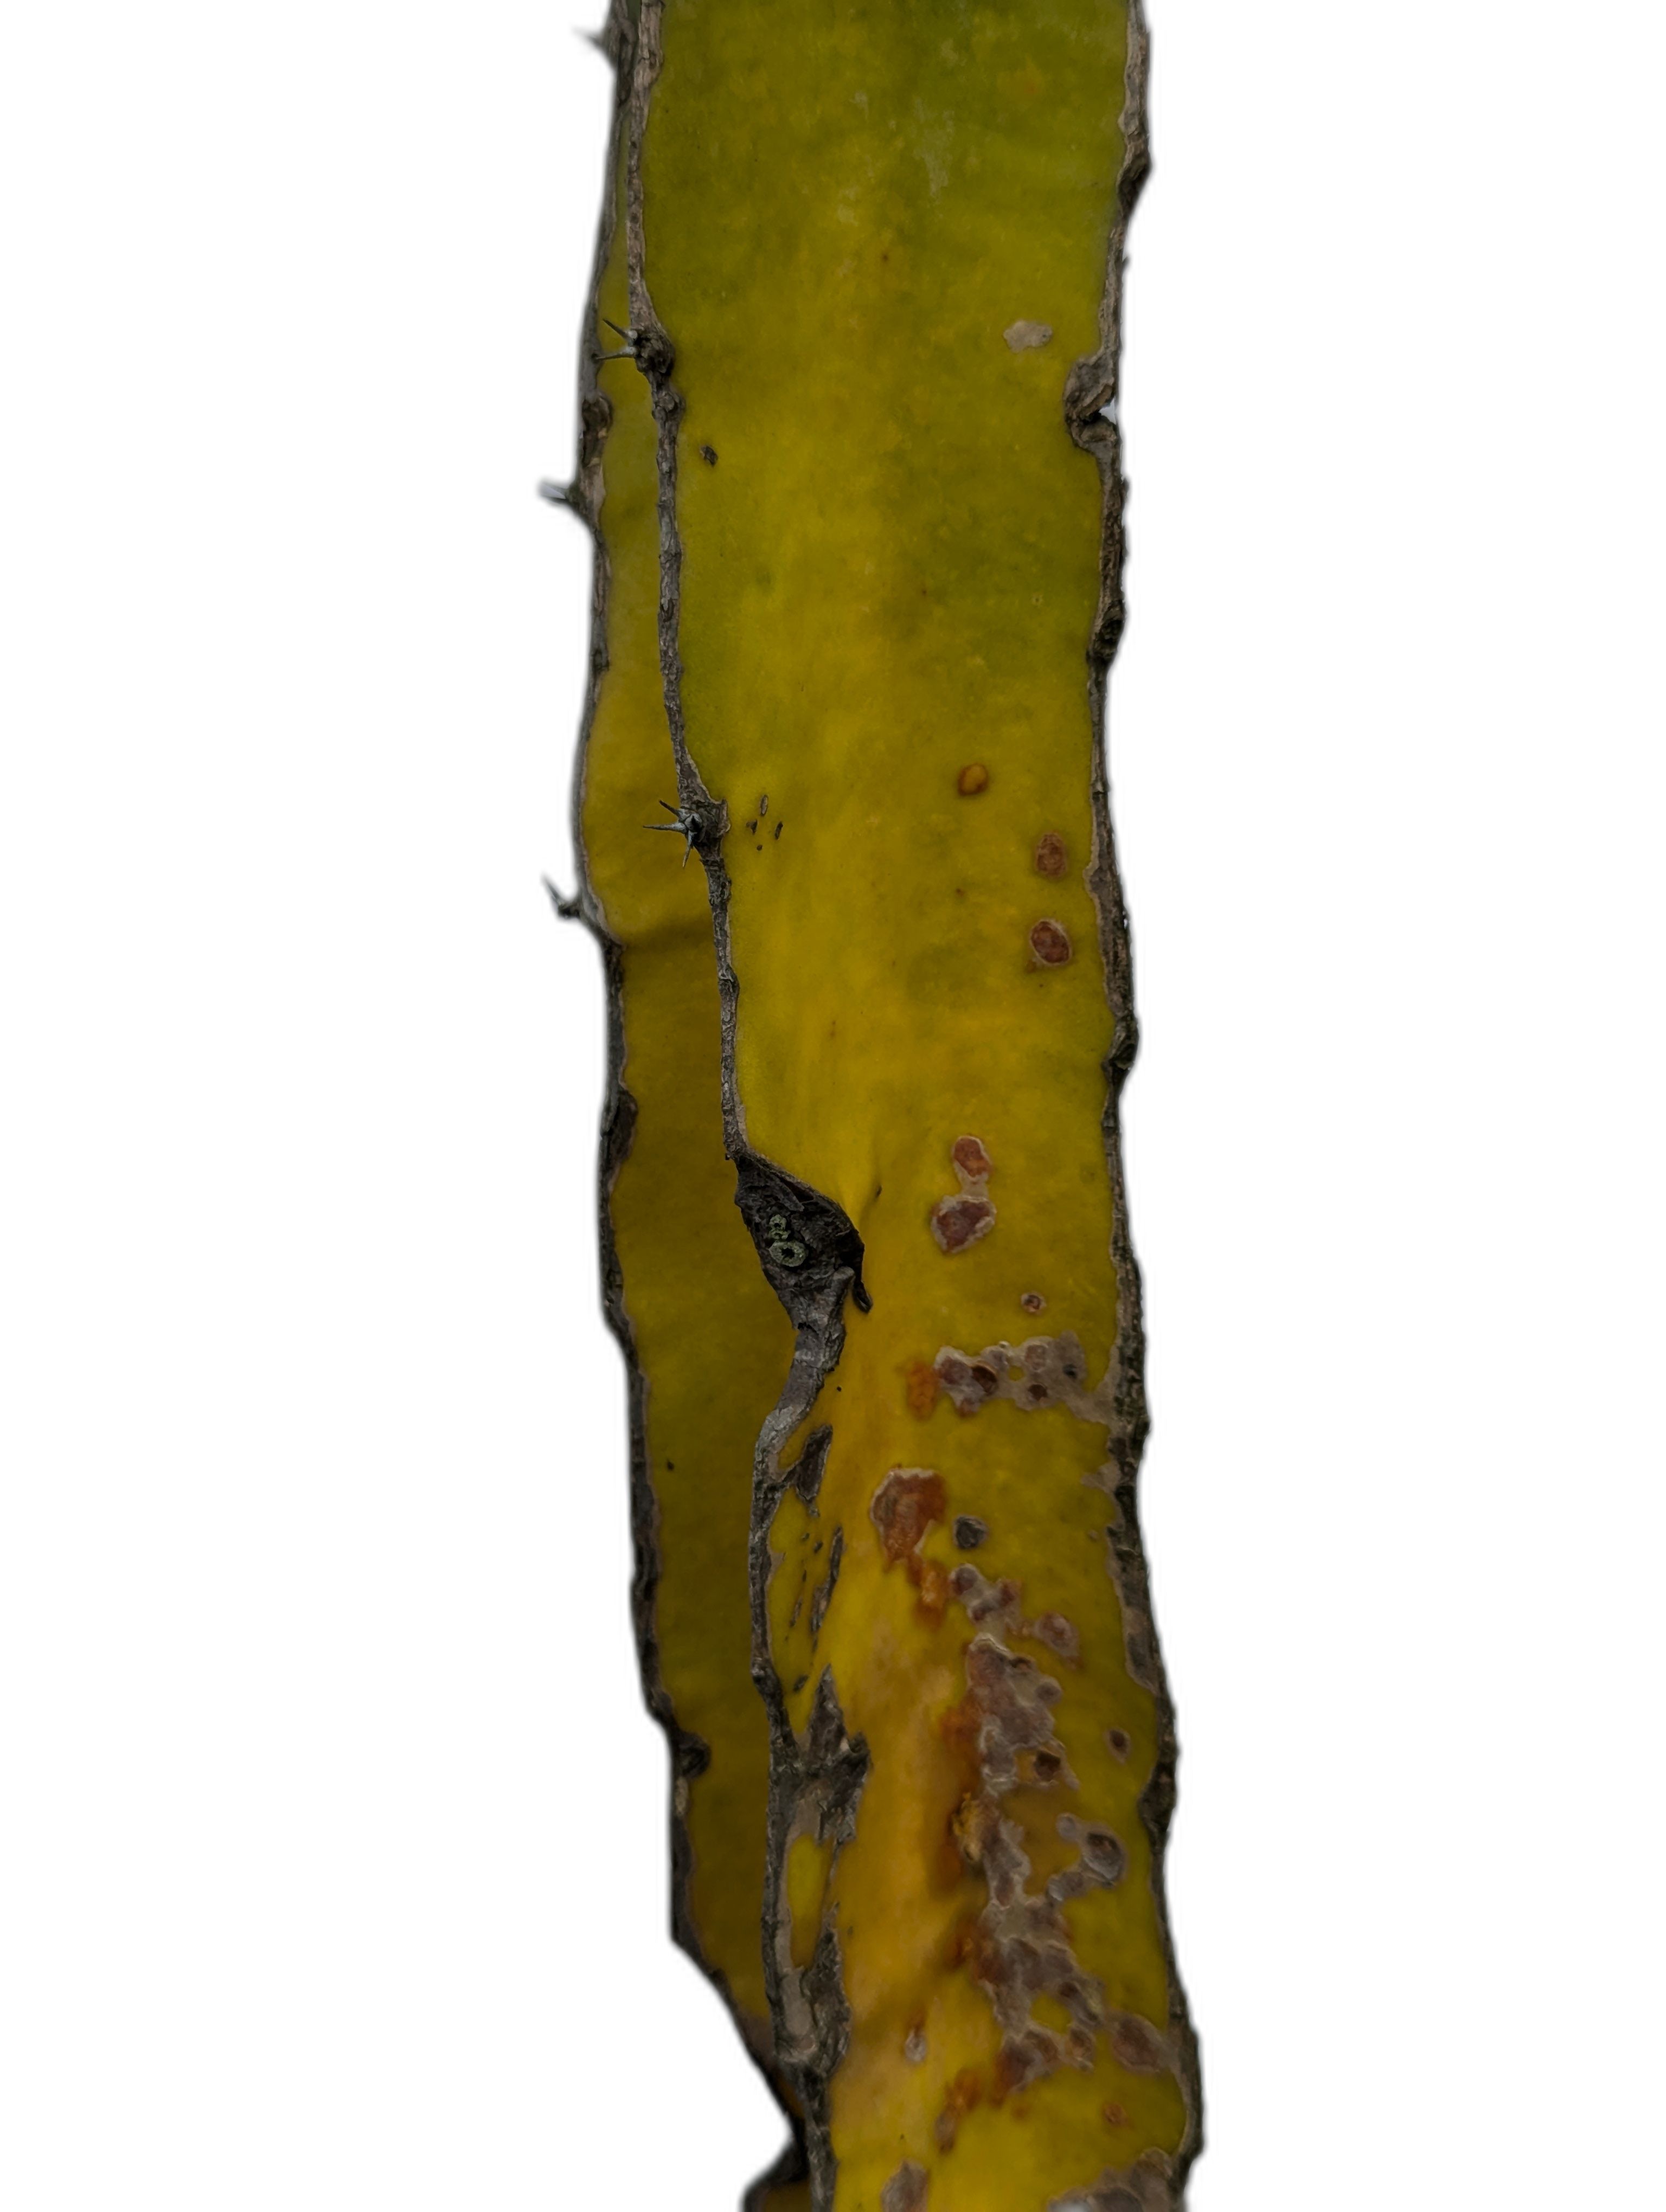
Label: Bad leaf